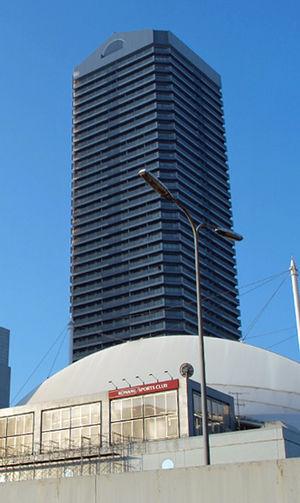
La préfecture d'Osaka est la deuxième plus peuplée des 47 préfectures du Japon. Osaka, capitale de la préfecture, est aussi la deuxième puissance économique du pays après la capitale Tokyo. Le PIB dans la région du Keihanshin est de 240 milliards d'euros, ce qui en fait une des régions les plus productives du monde.